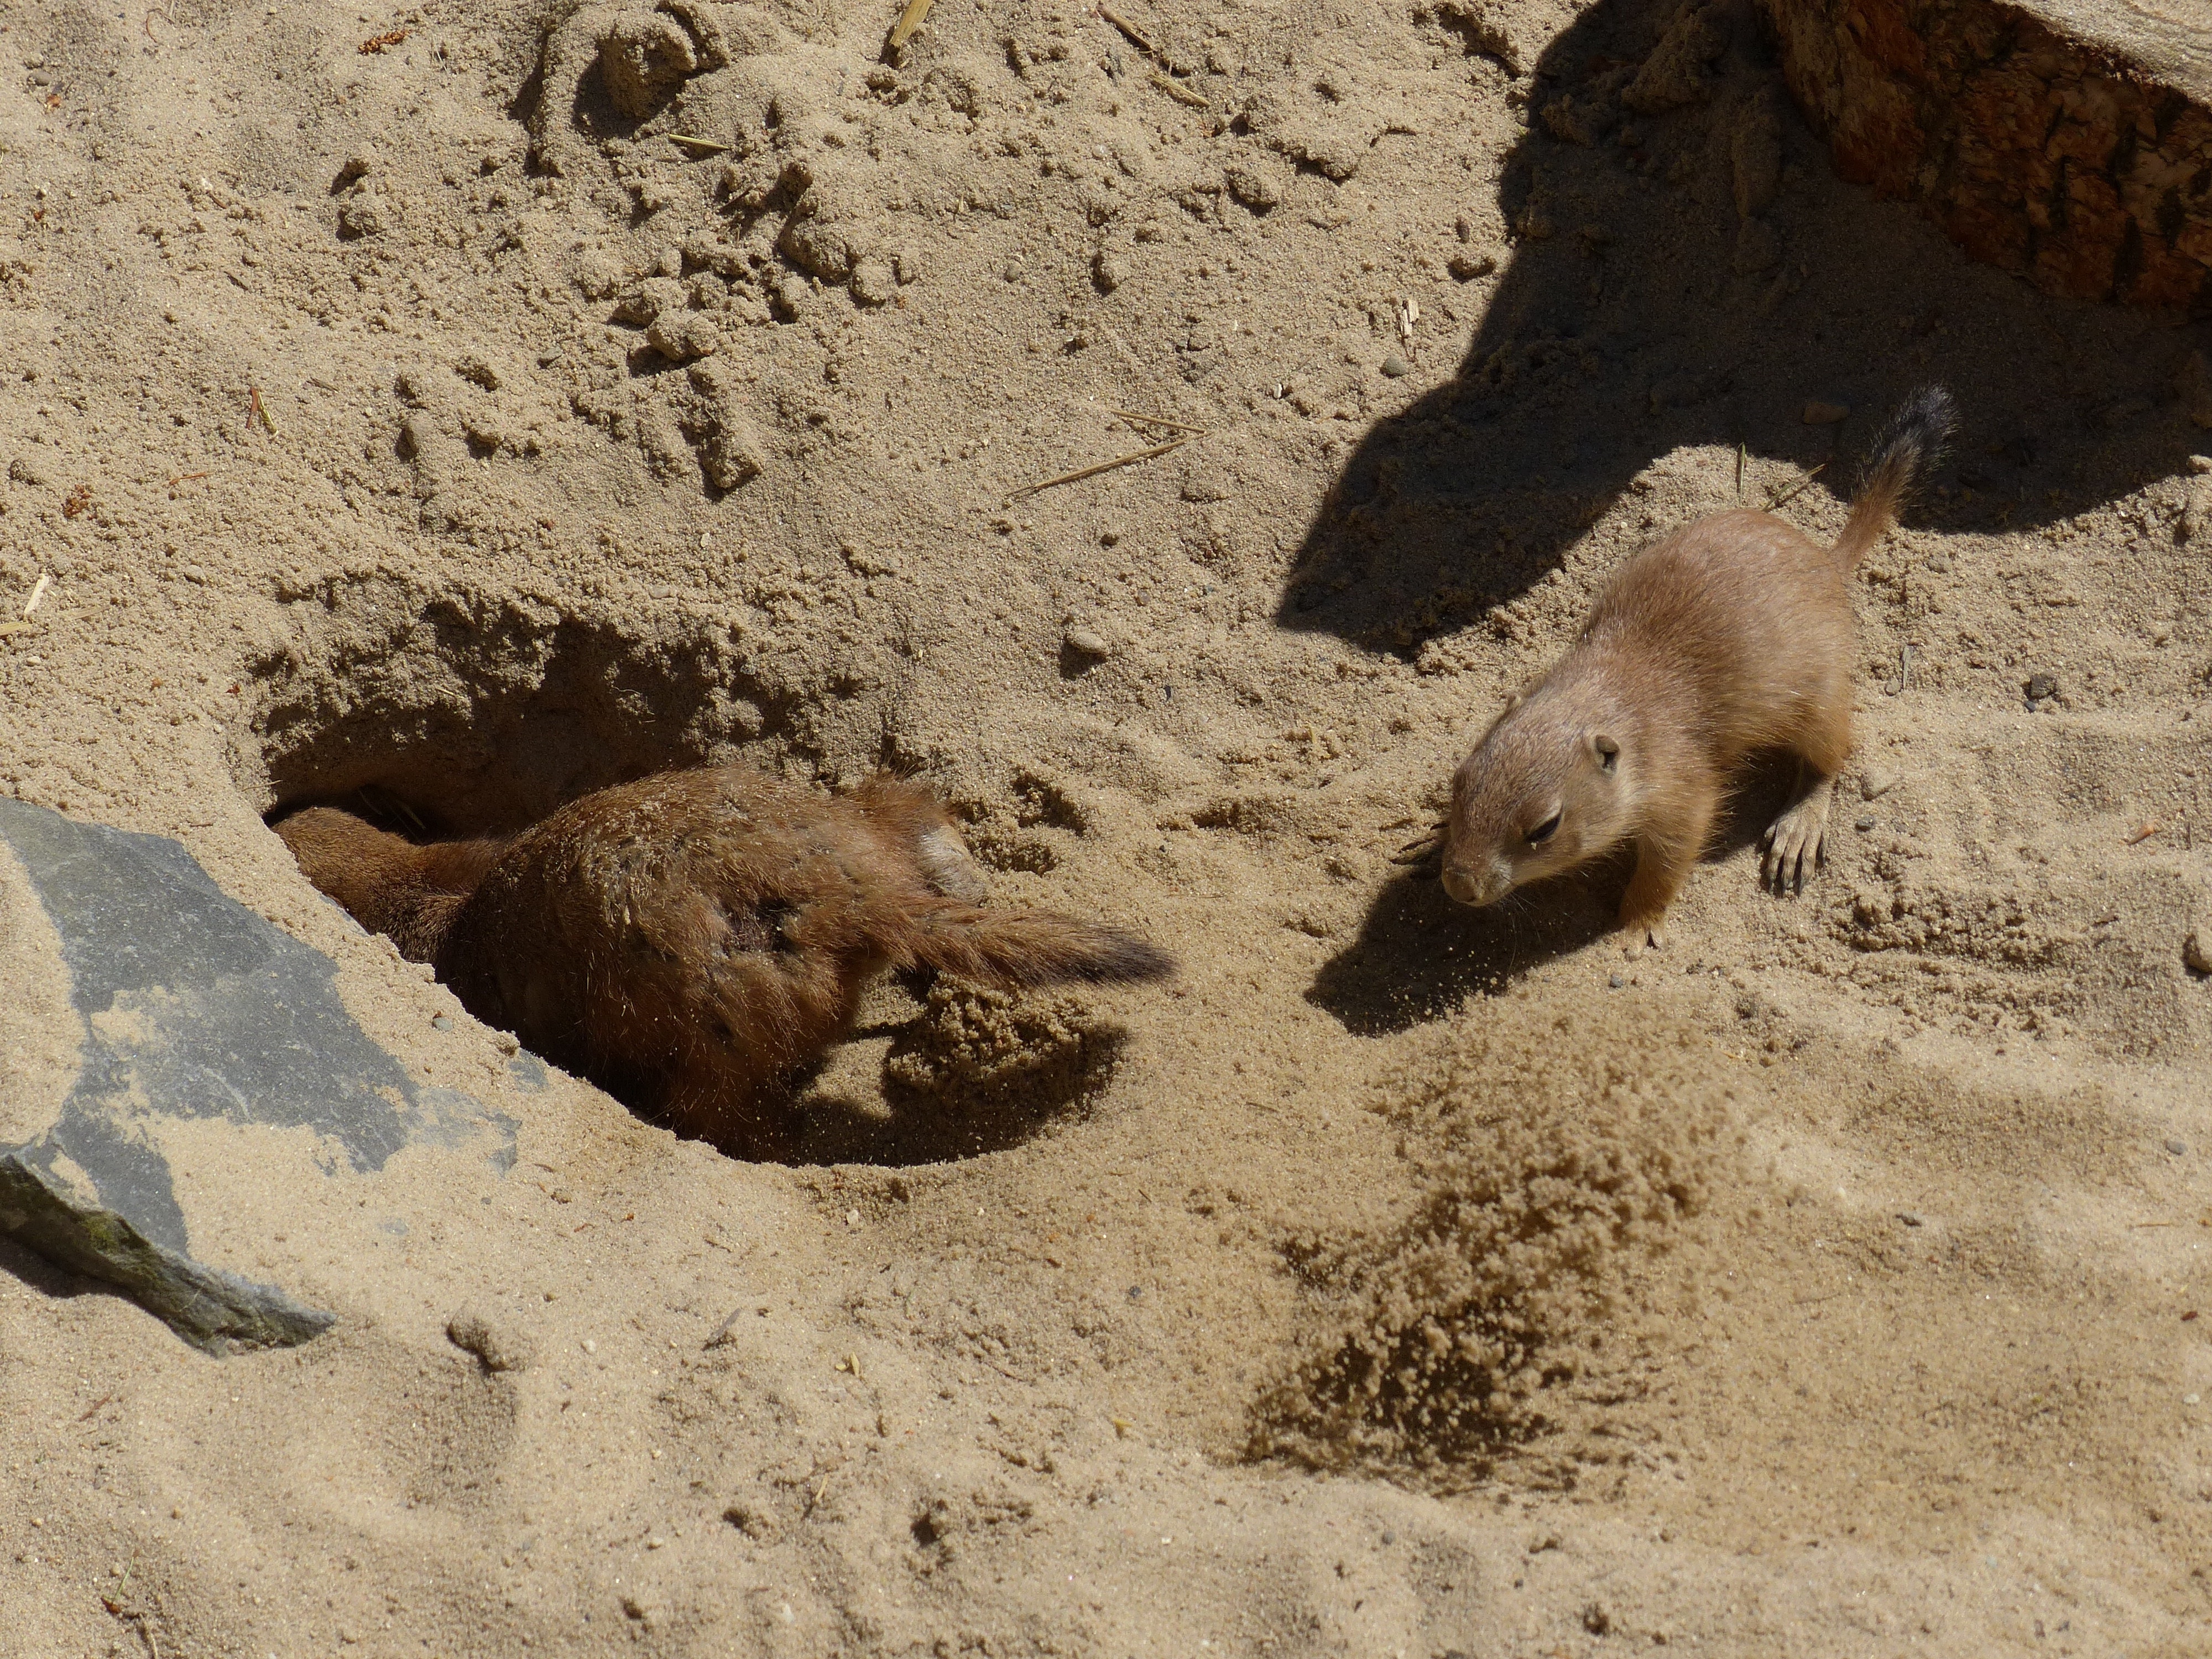
nature, sweet, animal, cute, wildlife, zoo, small, mammal, rodent, fauna, digging, meerkat, curious, dig, young animal, prairie dog, foxhole